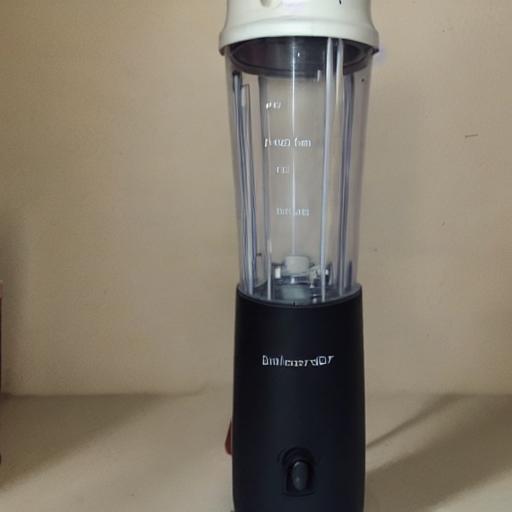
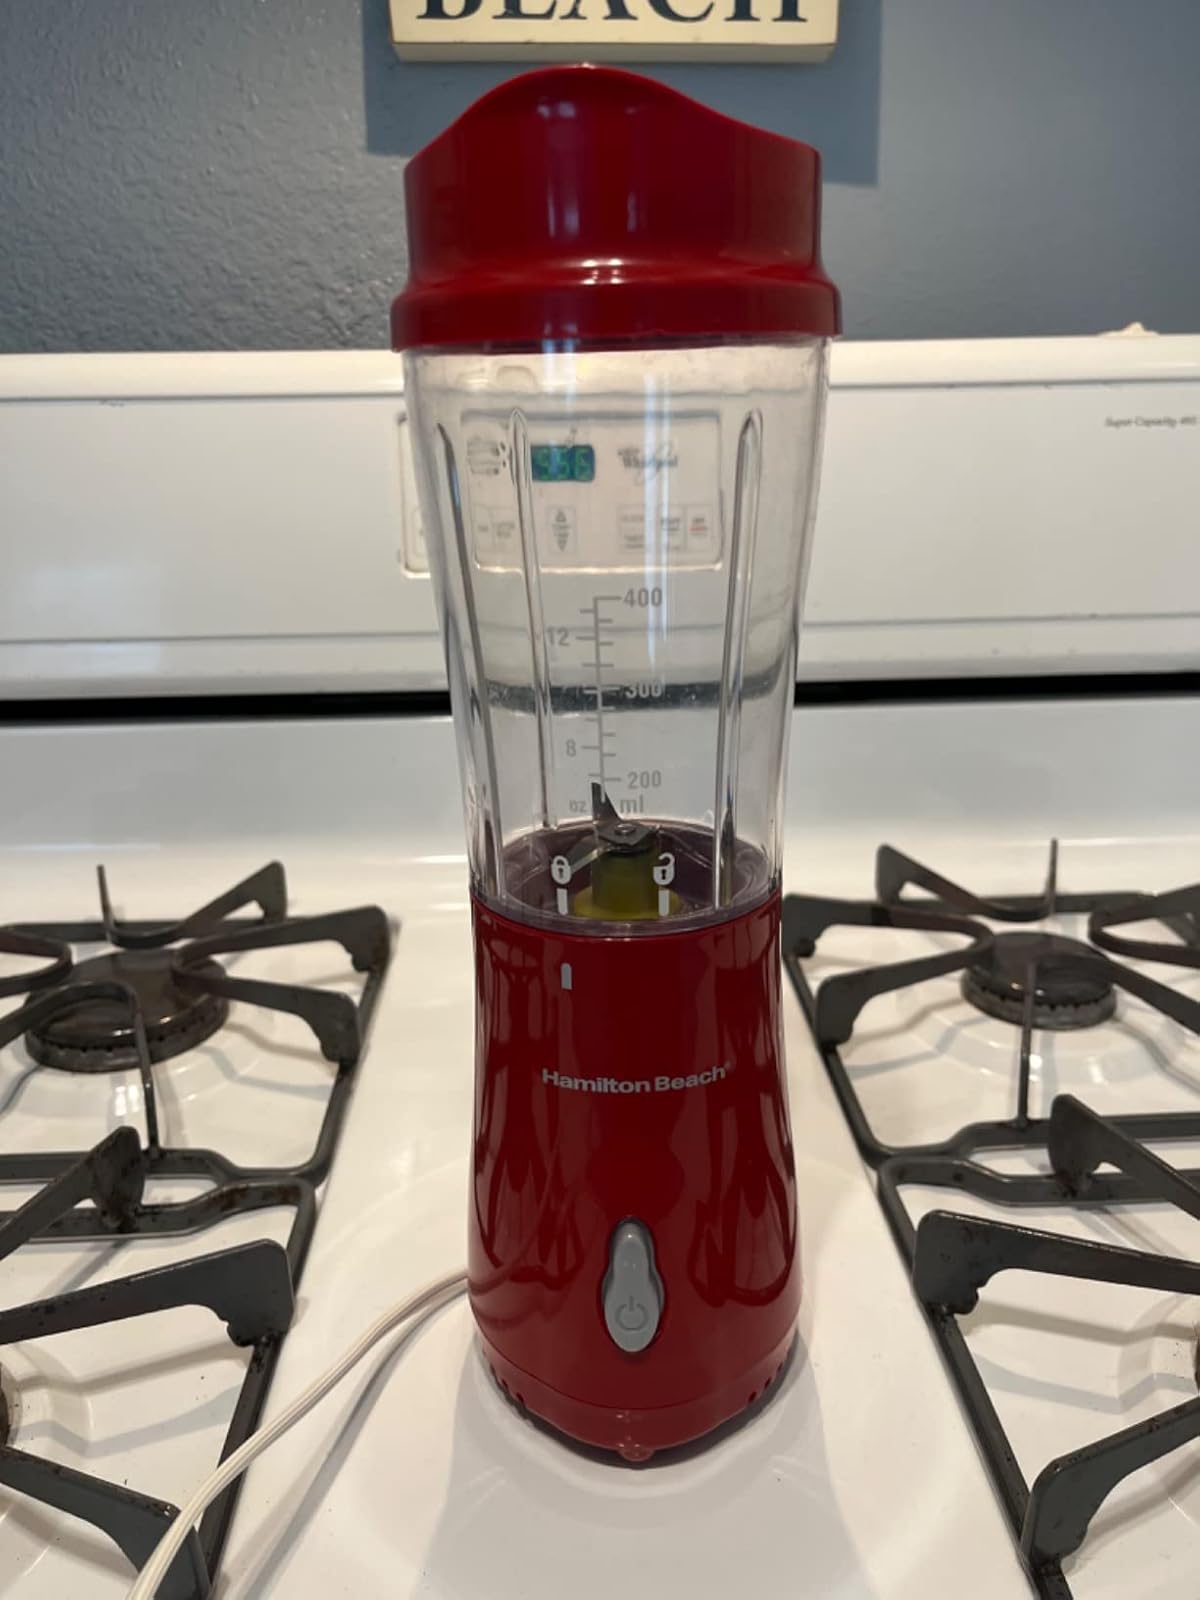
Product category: items_blender
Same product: no